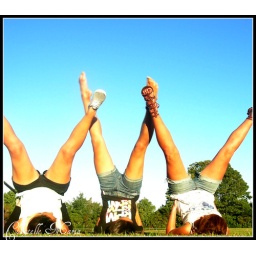
i love the blue sky in the backround =)